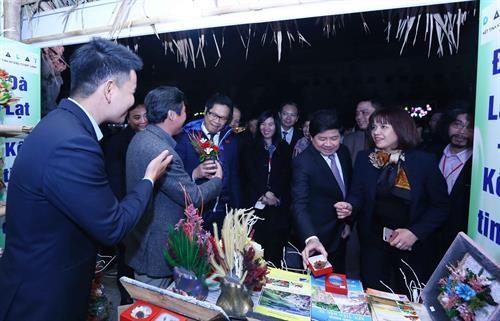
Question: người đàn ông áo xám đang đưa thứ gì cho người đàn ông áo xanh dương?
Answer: người đàn ông áo xám đưa bình hoa cho người đàn ông áo xanh dương